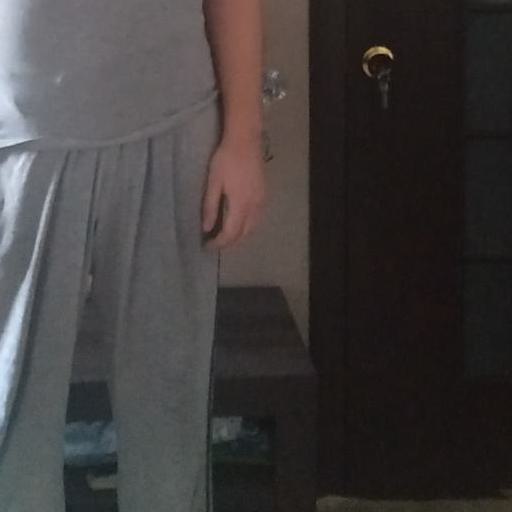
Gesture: no_gesture